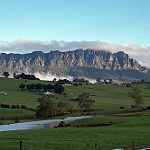
Label: mountain